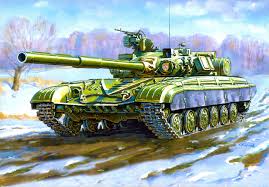
Label: Tank